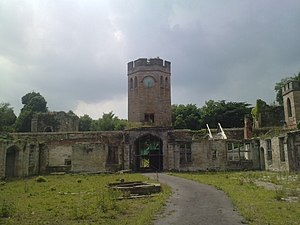
Borge og slotte i England / Tyne and Wear
Denne liste over borge og slotte i England er ikke en liste over alle bygninger og steder, hvor ordet ”castle” indgår i navnet eller en liste over bygninger, som er en borg i middelalderlig henseende. Det er heller ikke en liste over alle borge og slotte, der nogensinde er bygget i England: Mange er forsvundet sporløst, men er hovedsageligt en liste over bygninger og ruiner. De bygninger, som er bevaret, er alle blevet ændret i løbet af historien.